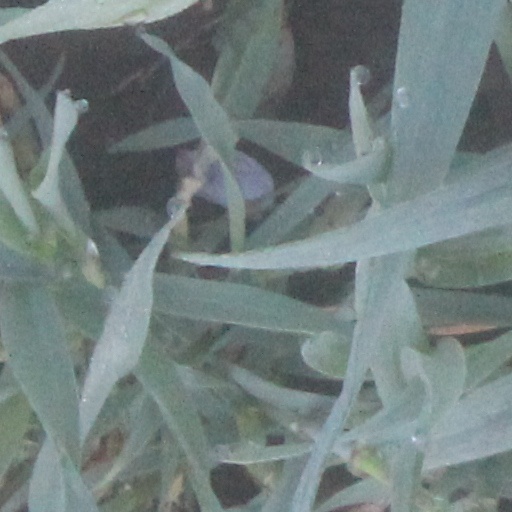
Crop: wheat